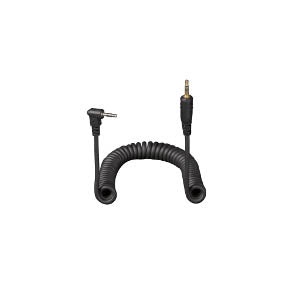
Manfrotto 1P Shutter Link Cable
Links Your Camera to the Syrp Genie For Motion Control & Time-Lapse Videos Length: 15" Coiled & 27" Stretched This Link Cable from Syrp is designed to connect select Panasonic and Leica cameras to the Genie for making real-time motion control and time-lapse videos. The cable is coiled, so it will not interfere with the Genie's movements, but will stretch from 15 to 27" when extra length is needed.
Brand: Manfrotto
Category: Cameras & Optics > Camera & Optic Accessories > Camera Parts & Accessories > Camera Remote Controls